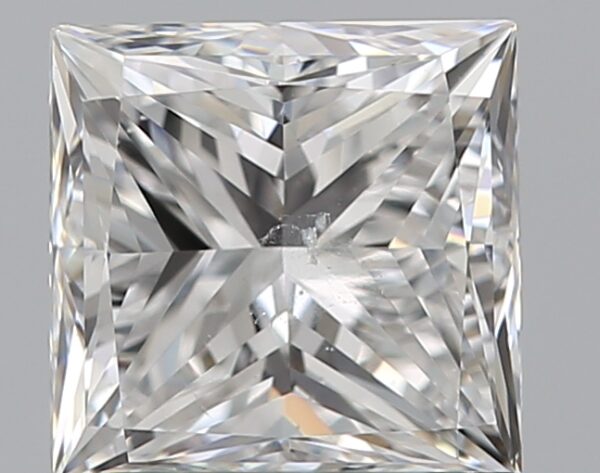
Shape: princess
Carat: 1.2
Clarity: SI1
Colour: E
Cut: VG
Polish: EX
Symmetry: VG
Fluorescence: N
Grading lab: GIA
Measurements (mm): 5.71 x 5.65 x 4.24